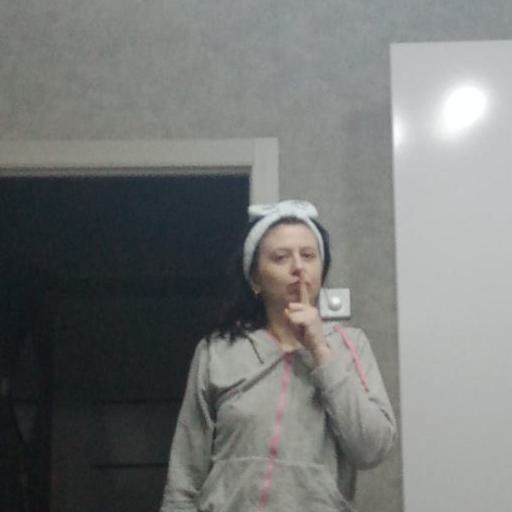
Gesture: mute